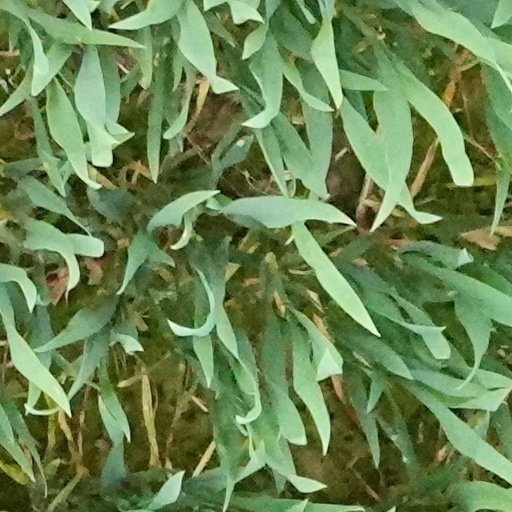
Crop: wheat